Mackay of Borley

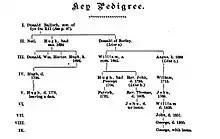
Family tree showing the lineal descent from Donald Mackay (1st) of Borley

Donald Mackay, 1st of Borley was the third son of Donald Balloch Mackay, 1st of the Mackay of Scoury branch of the clan, who in turn was the second eldest natural son of Iye Du Mackay, 12th of Strathnaver, chief of the Clan Mackay. Donald Mackay, 1st of Borley had “wadset” of the lands of Borley which was a historic form of tenure, now obsolete but once frequently used to make provisions for younger sons. Donald Mackay, 1st of Borley was a prominent Royalist and was, along with his chief Donald Mackay, 1st Lord Reay, captured at Balvenie Castle in 1649 during the Scottish Civil War.